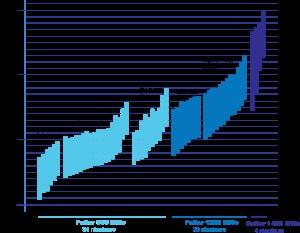
En France, un centre nucléaire de production d’électricité, plus communément appelé centrale nucléaire est un site industriel qui utilise la fission de noyaux atomiques au sein d'un combustible nucléaire pour produire de l'électricité.
La visite décennale des réacteurs nucléaires est un arrêt de tranche particulier car il est associé à des essais et tests spécifiques de grande ampleur. Lors de la visite décennale est également réalisé un réexamen périodique de sûreté, il s'agit d'un bilan réglementaire approfondi permettant d’analyser le respect des nouvelles normes depuis la dernière visite décennale, ainsi que la prise en compte du retour d’expérience du parc nucléaire mondial. La durée d’une VD est de 5 mois environ.
La liste des réacteurs nucléaires en France compte depuis juin 2020 cinquante-six réacteurs nucléaires produisant de l'électricité dans dix-huit centrales nucléaires. Douze réacteurs sont en cours de démantèlement sur les quinze réacteurs électronucléaires définitivement arrêtés. Un réacteur est en construction.
L’industrie nucléaire en France est mise en place dans les années 1950 et 1960 avec la mise en service de réacteurs à uranium naturel graphite gaz, d'un réacteur à eau lourde et de Chooz A, un réacteur à eau pressurisée.